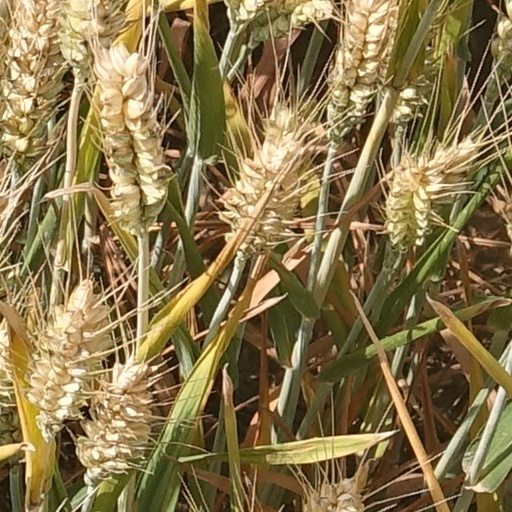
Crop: wheat